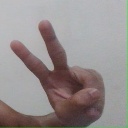
अक्षर: ऐ